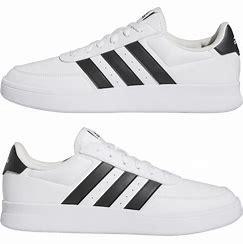
Brand: Adidas
Model: Breaknet